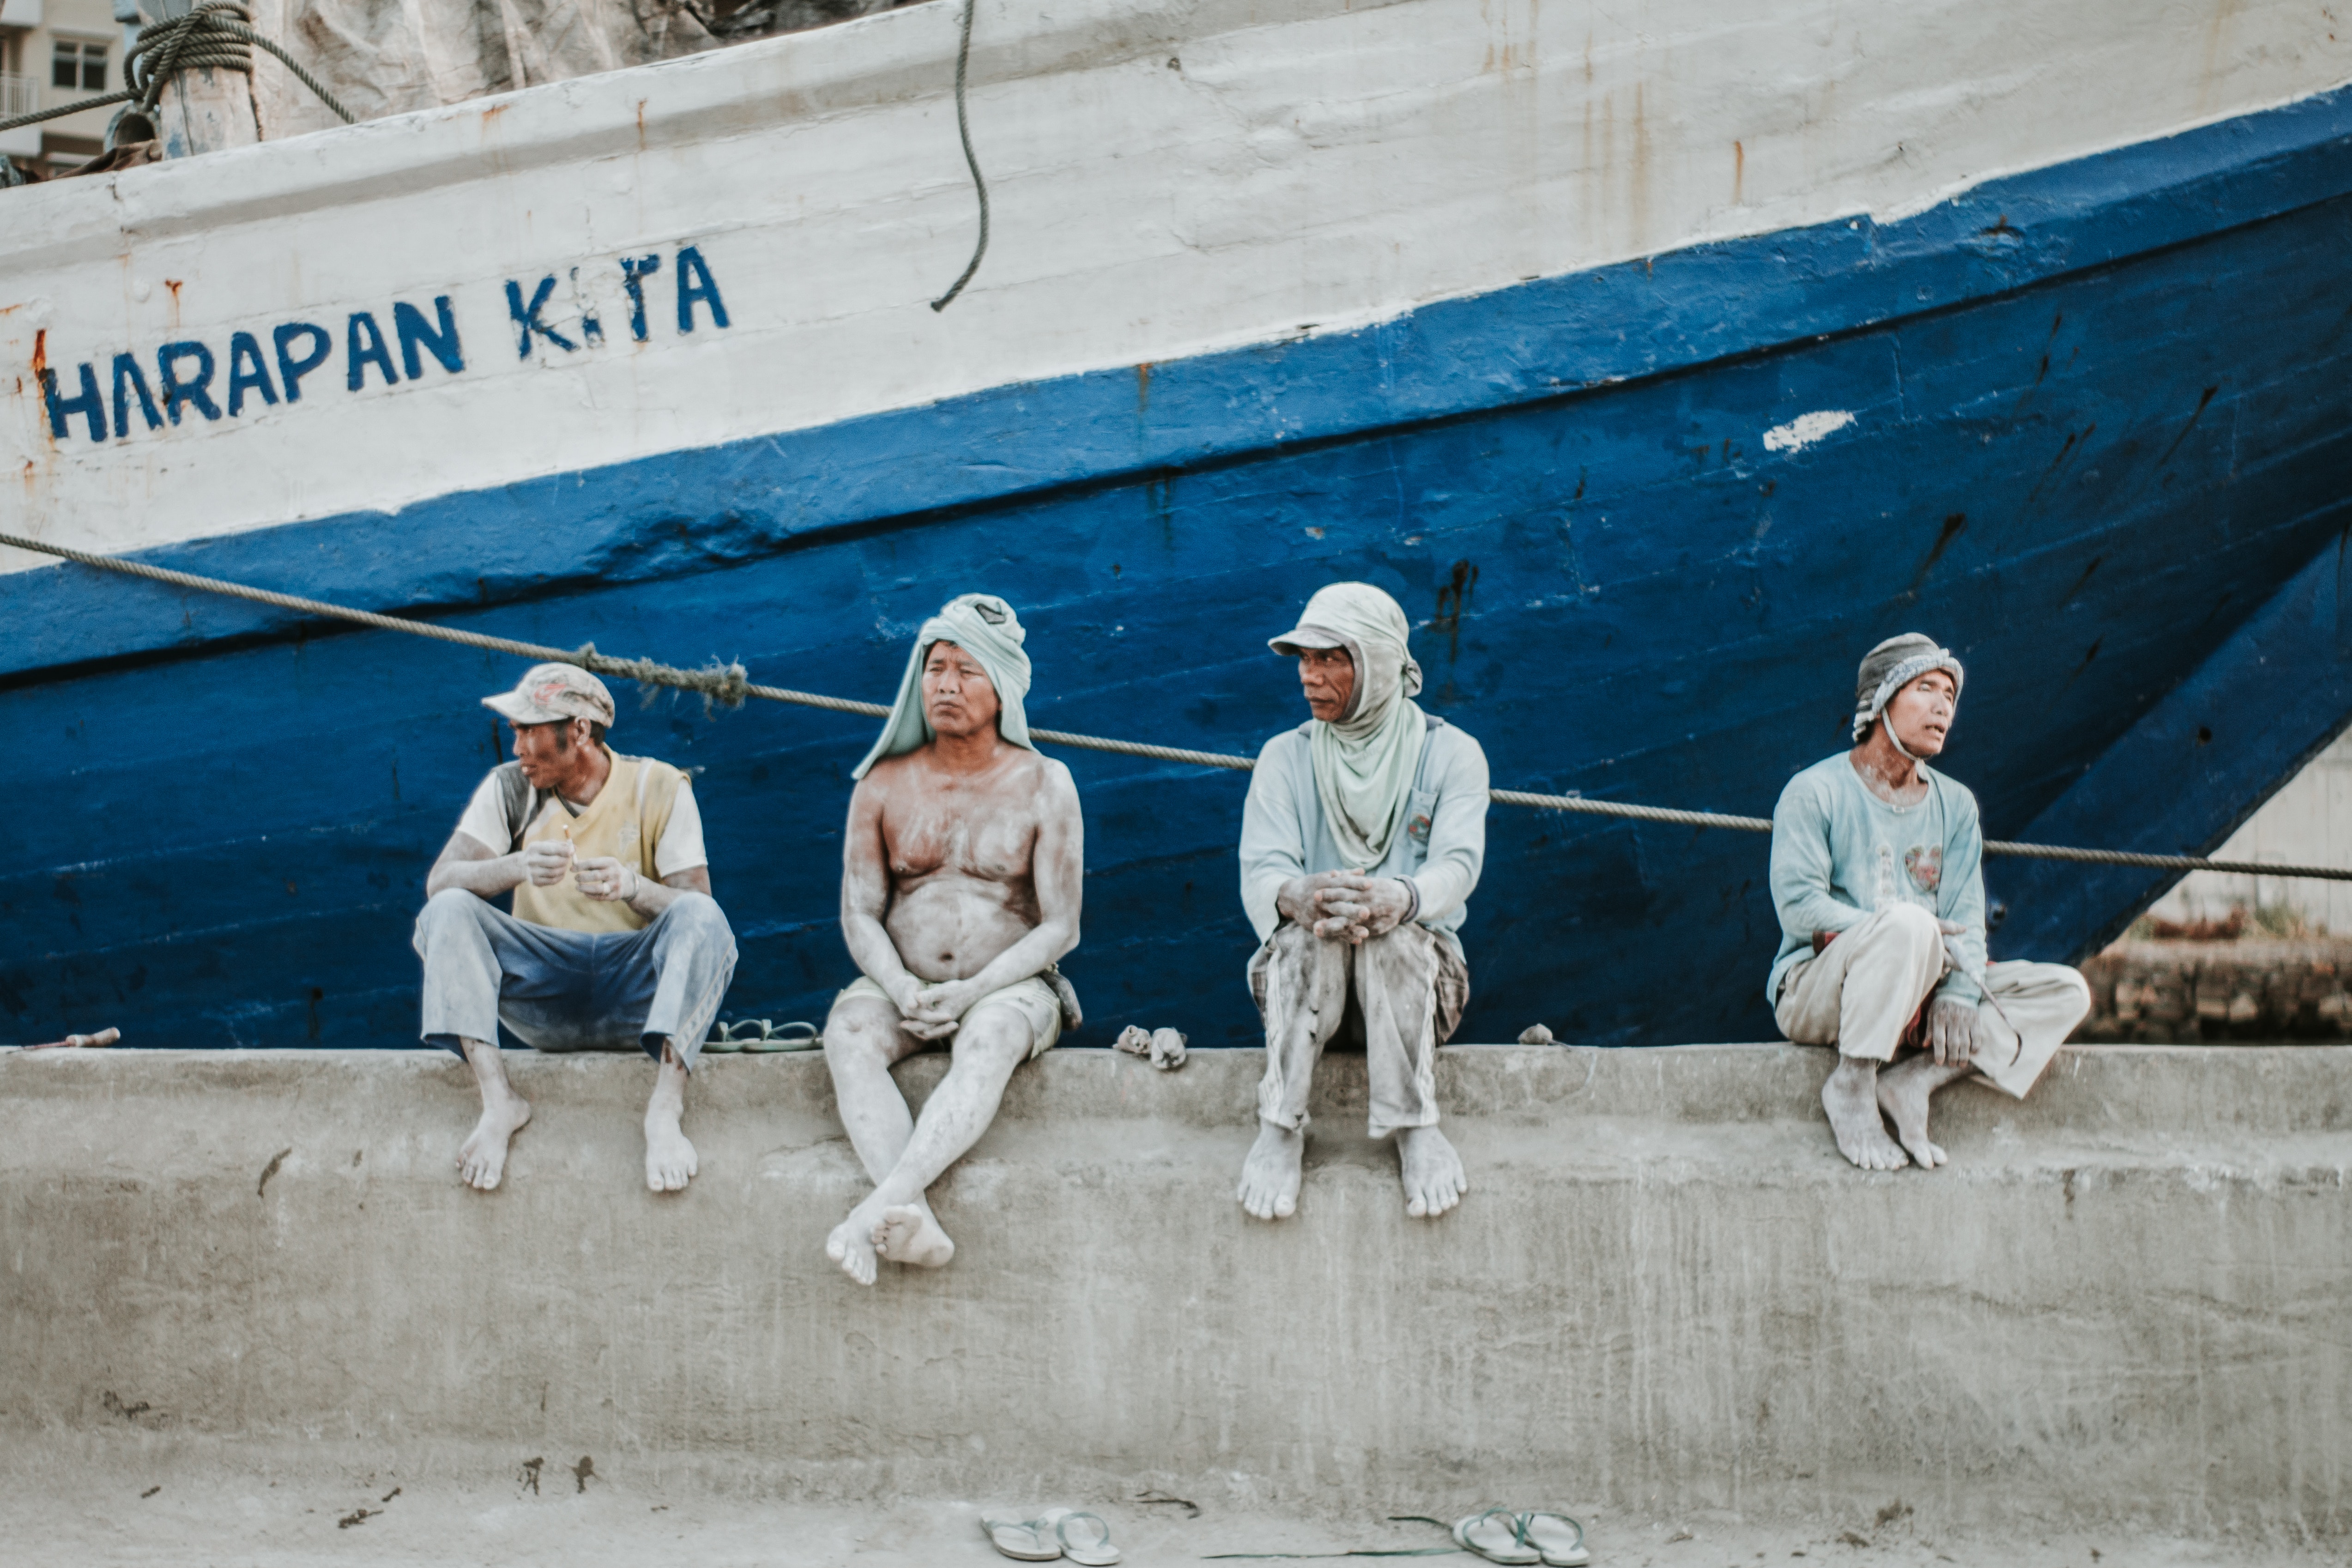
vehicle, crew, vacation, watercraft, boat, naval architecture, boats and boating equipment and supplies